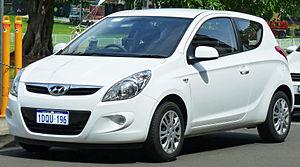
La Hyundai i20 est une automobile de segment B produite par le constructeur automobile coréen Hyundai Motor.